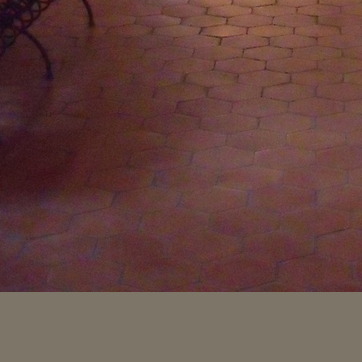
Material: tile